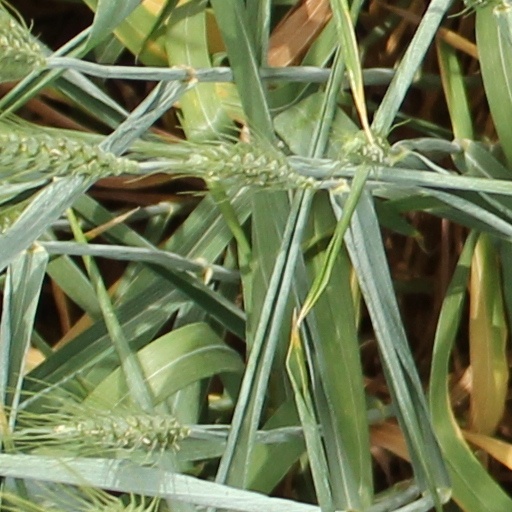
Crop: wheat